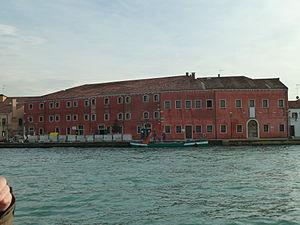
archivio di stato giudecca
La Giudecca est une des îles de la lagune de Venise, la plus grande, immédiatement au sud des îles centrales, dont elle est séparée par le canal de la Giudecca.
Le Canal de la Giudecca est, avec le Grand Canal, l'un des grands canaux qui se jette dans le bassin de Saint-Marc à Venise. Il est situé au nord de l'île de la Giudecca et scinde le sestiere de Dorsoduro en deux.